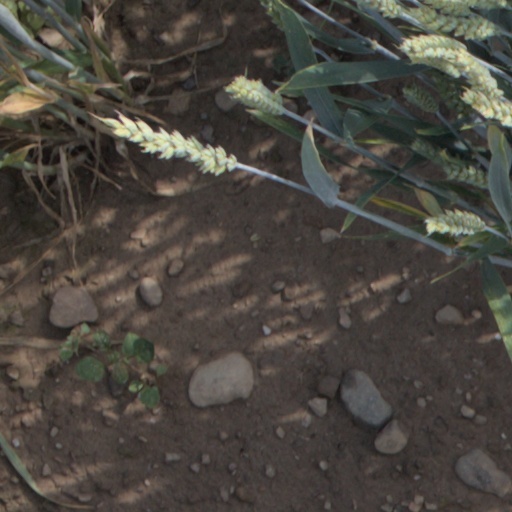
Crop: wheat